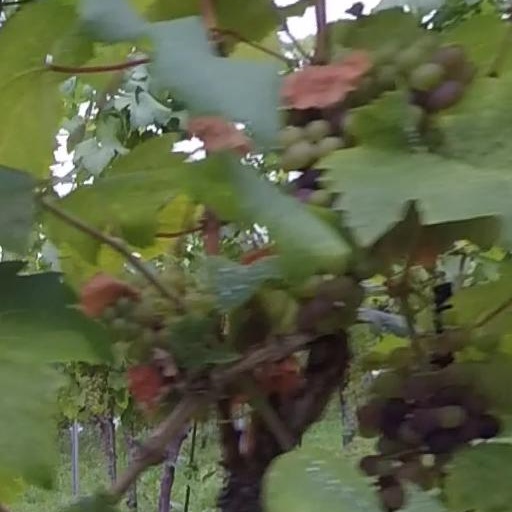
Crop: grape